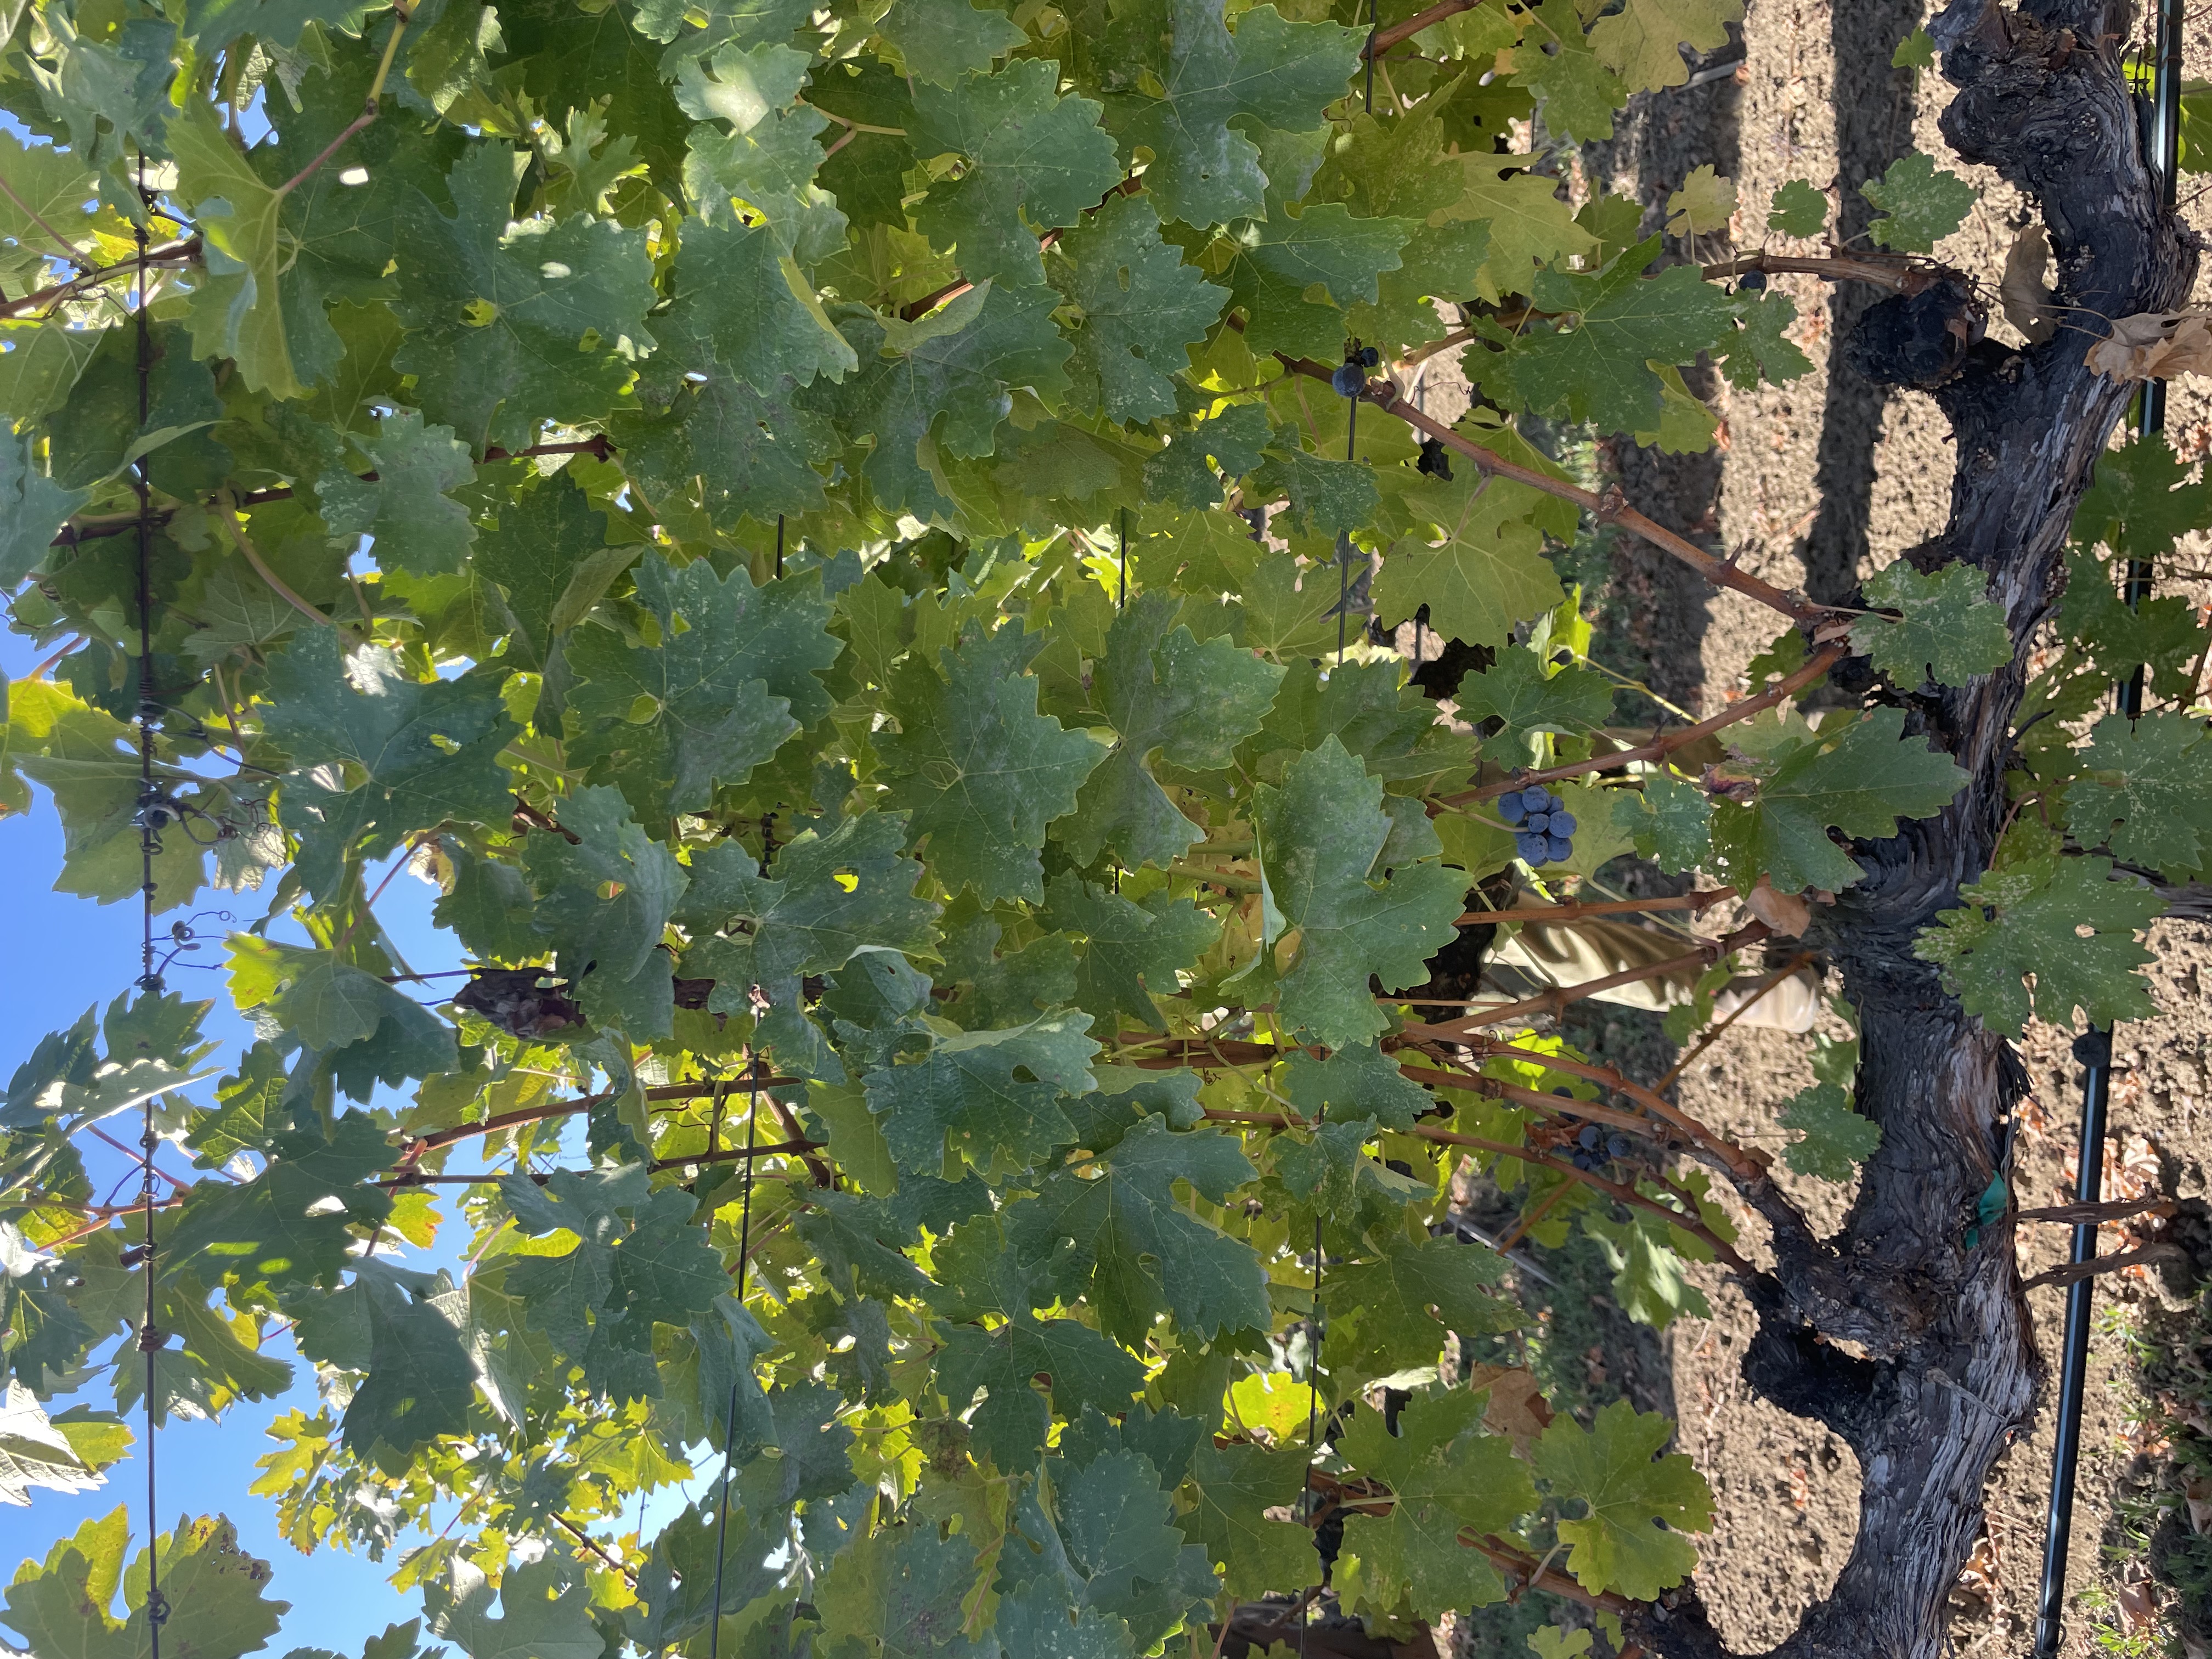
Label: No Virus